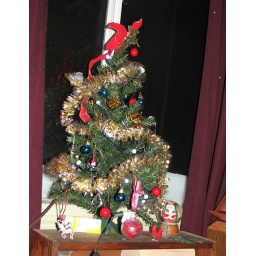
Picture taken during the storm of December 21/22, 2008. Note the snow building up against the window behind the tree.